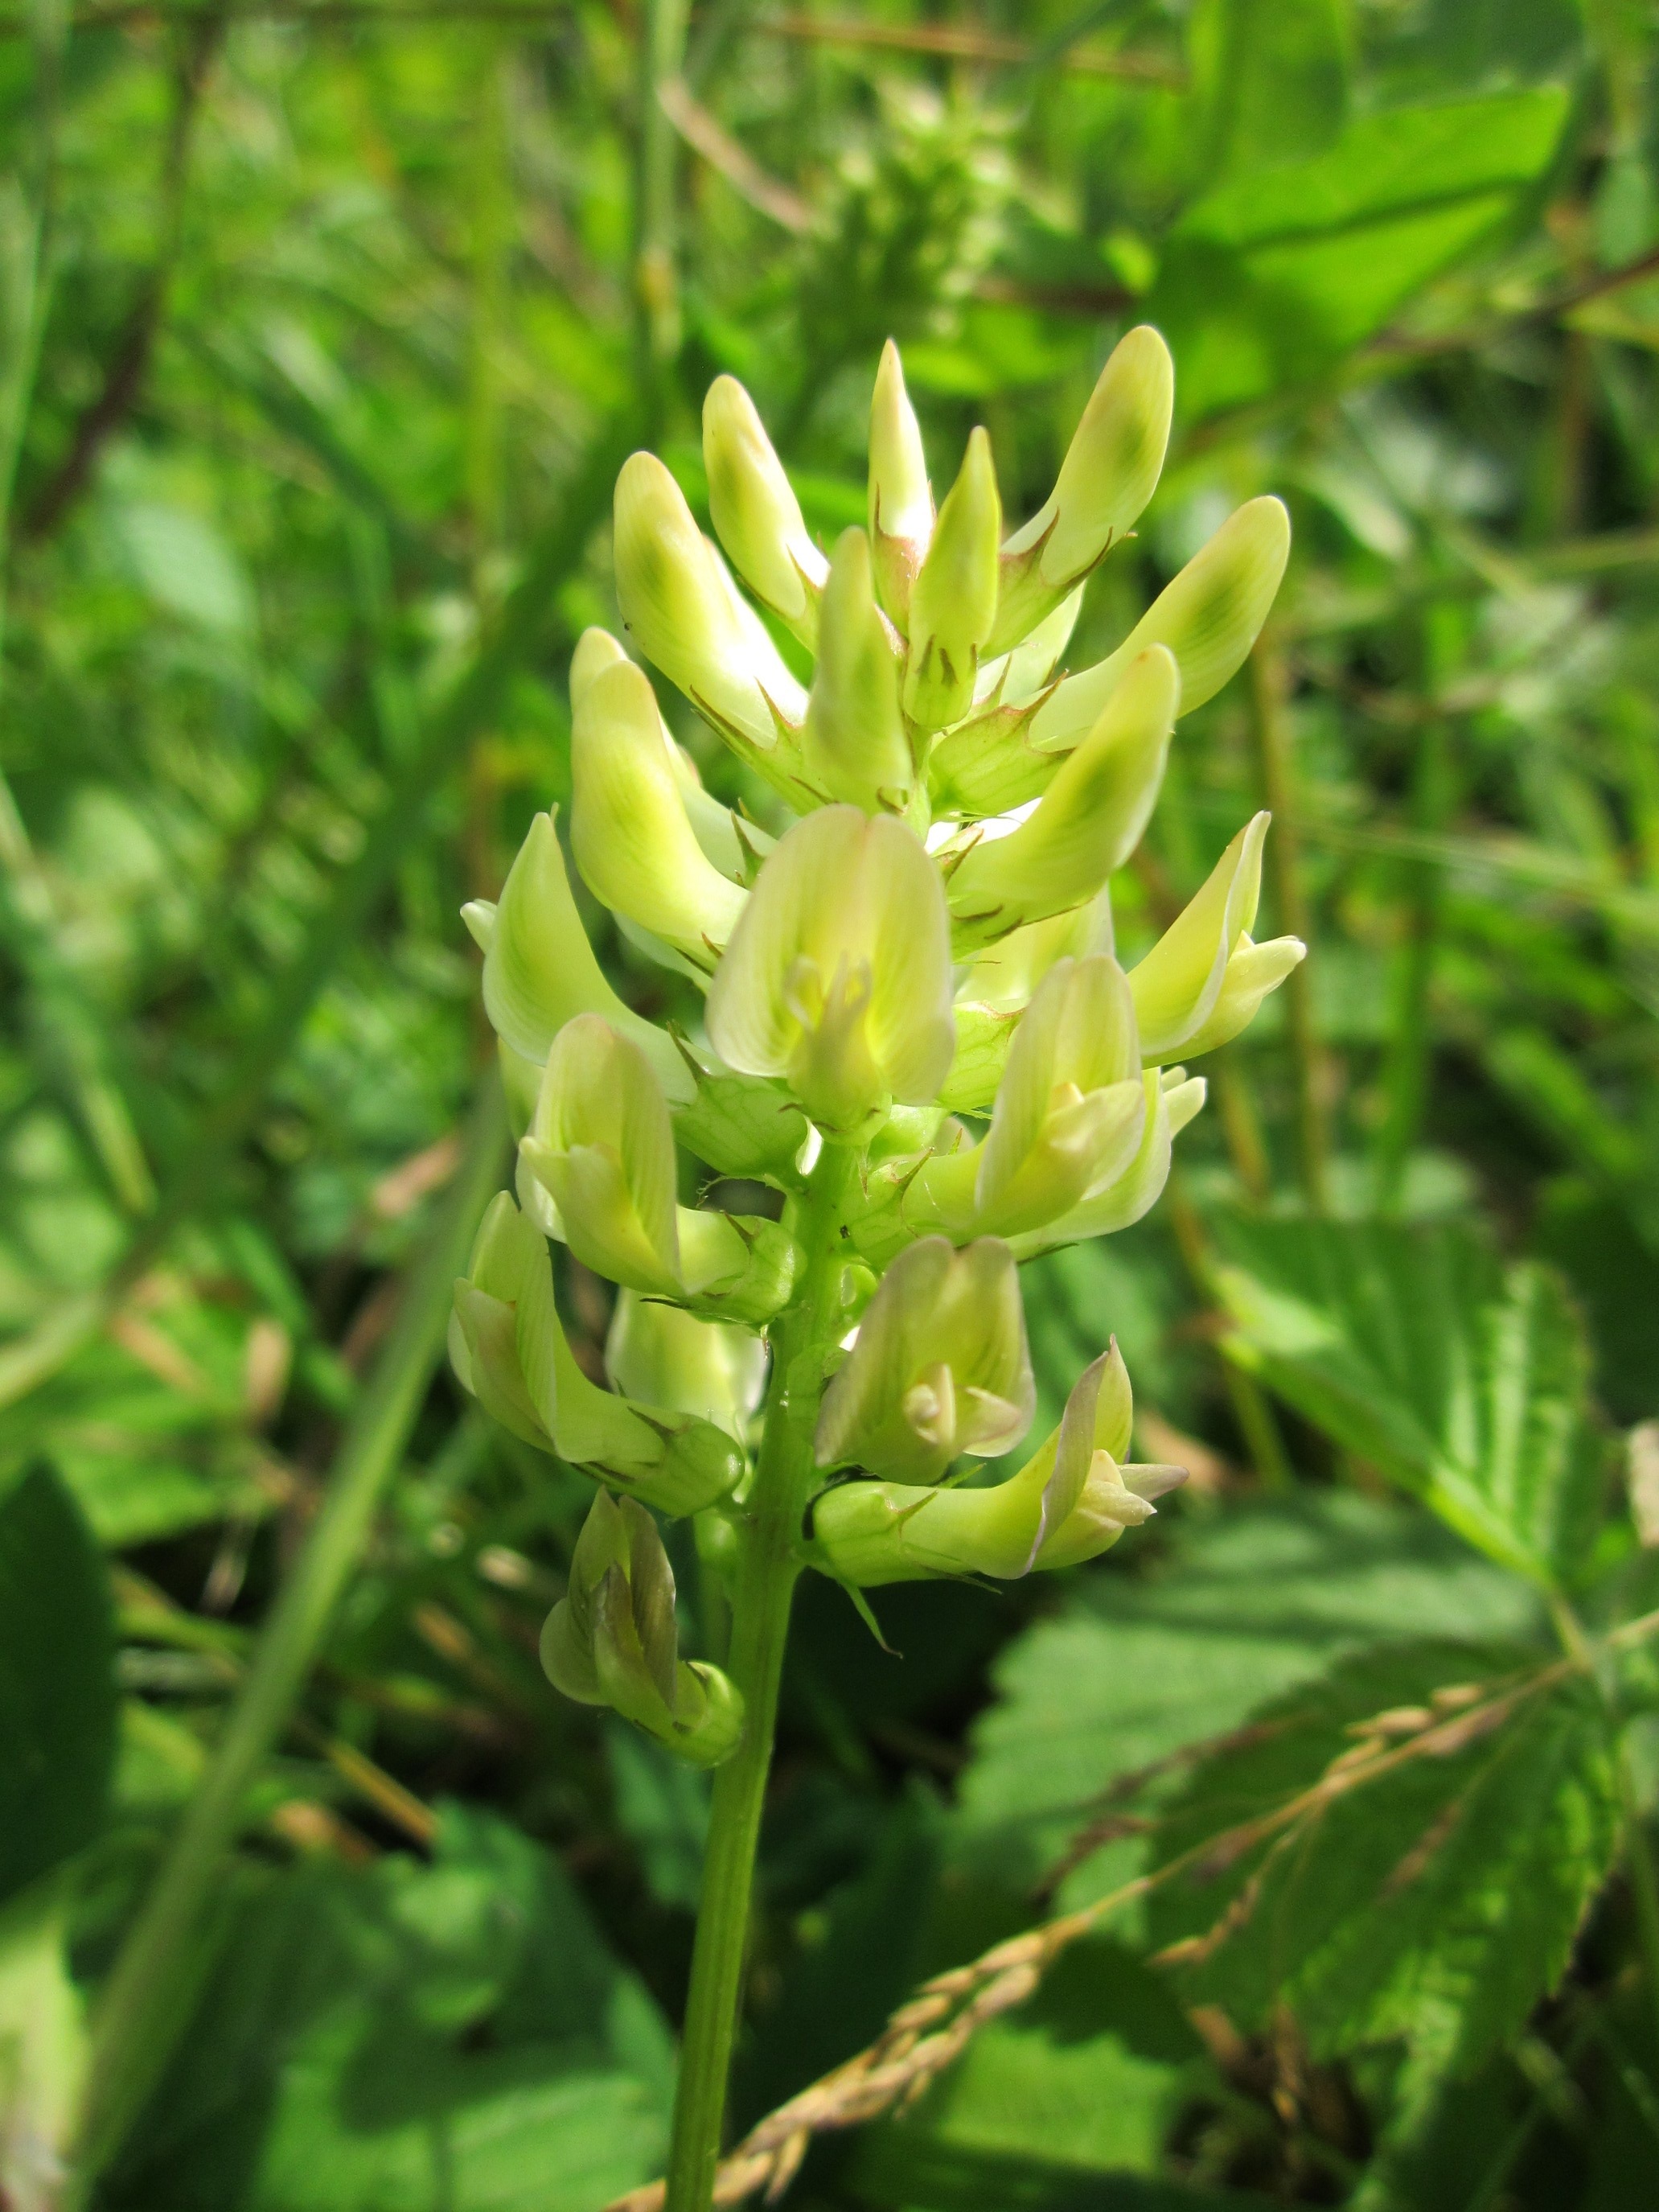
plant, flower, green, produce, botany, flora, wildflower, species, lupin, inflorescence, flowering plant, astragalus glycophyllos, liquorice milkvetch, wild liquorice, wild licorice, land plant